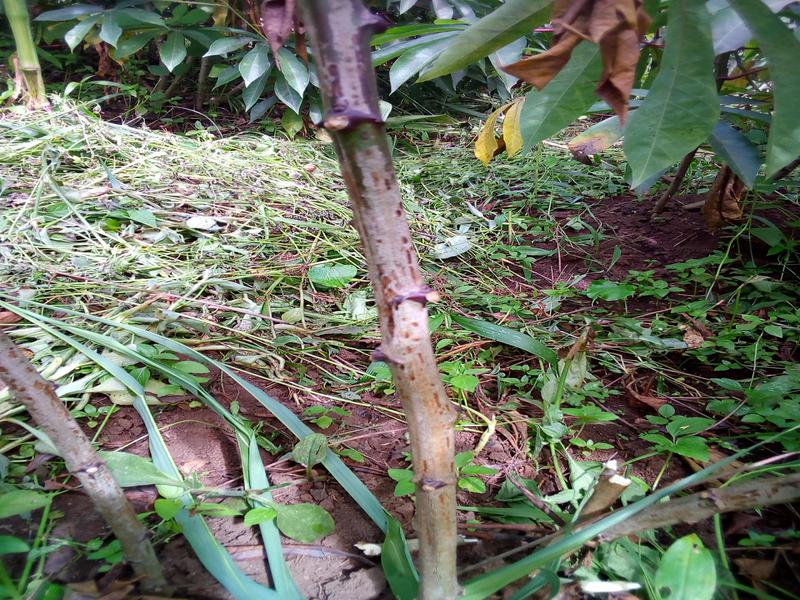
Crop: cassava
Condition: brown_streak_disease